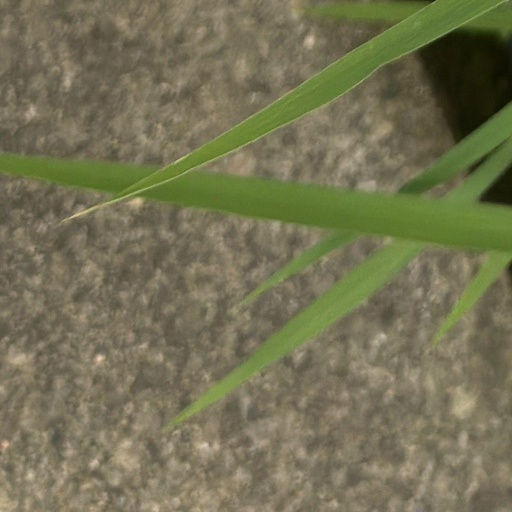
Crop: rice